Charles P. Gross

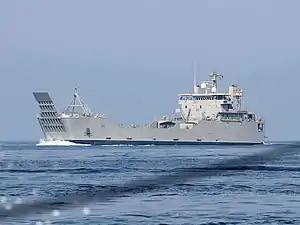
The

In January 1941, Gross became the Chief Engineer of VI Corps, which was based in Providence, Rhode Island. In March, he returned to duty with the WDGS as the Chief of the Transportation Division in the Office of the Assistant Chief of Staff, G-4, who at this time was Brigadier General Eugene Reybold. With American entry into World War II imminent, Gross was promoted to colonel, the rank he had held during World War I, on 26 June. Reybold became Chief of Engineers and was succeeded by Somervell on 25 November 1941. Gross accompanied W. Averell Harriman and Lord Beaverbrook on the Harriman-Beaverbrook Mission to London and Moscow in September 1941, where he studied the transportation needs of the Red Army.